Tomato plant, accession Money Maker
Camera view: vertical (180 deg); turntable rotation: 240 degrees
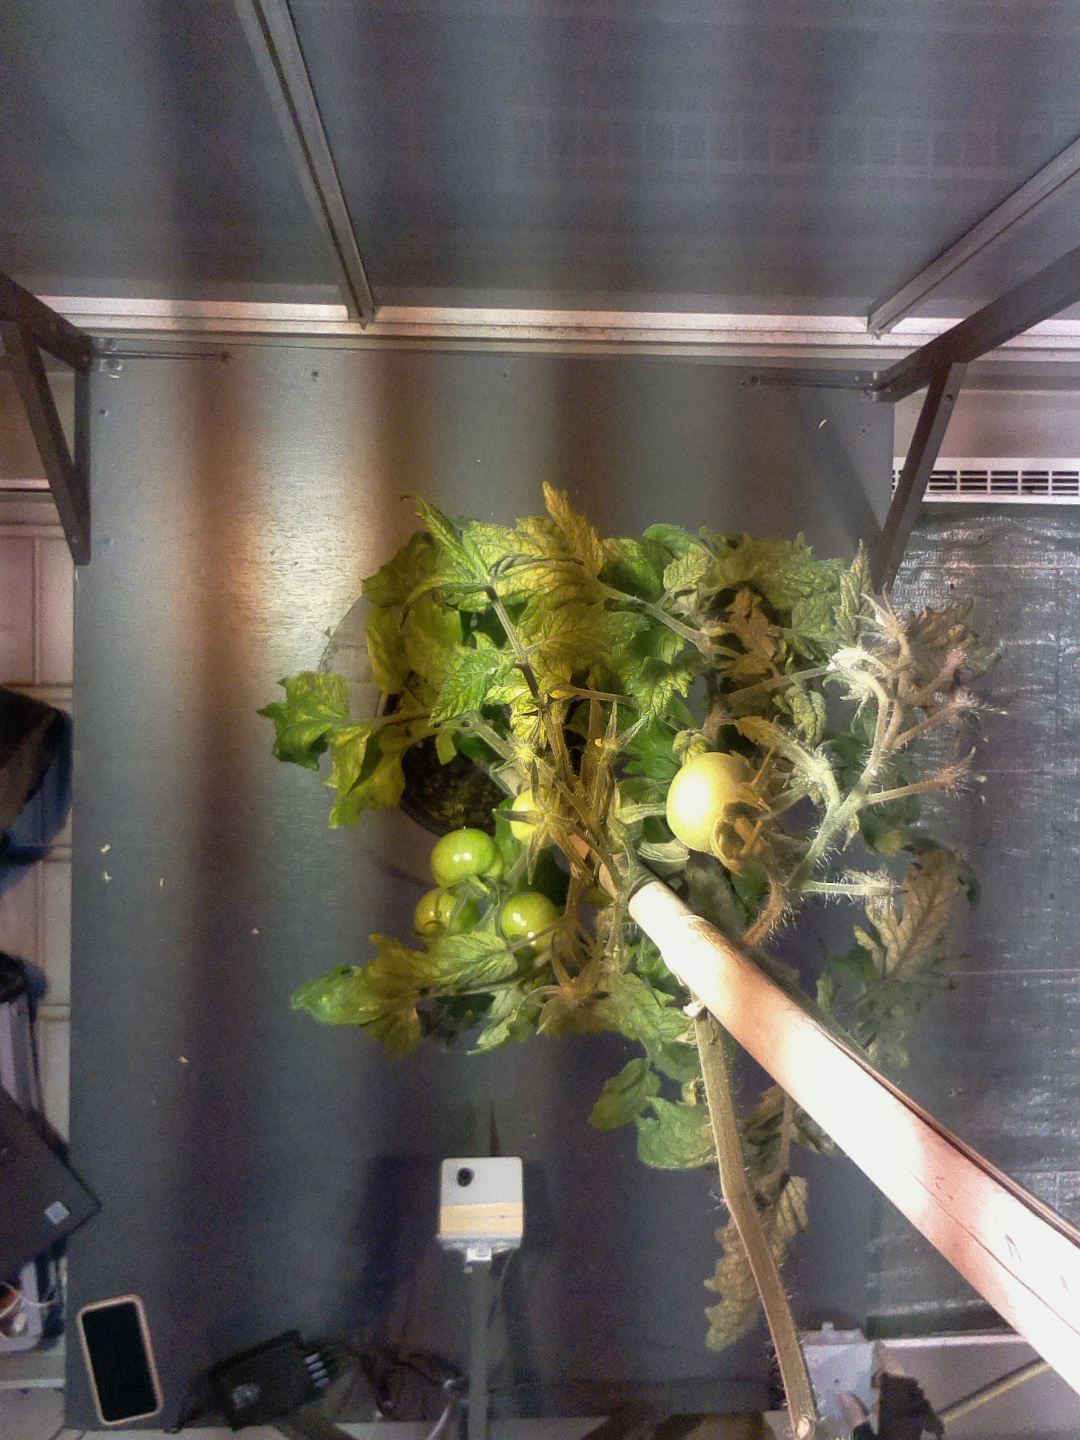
BBCH growth stage 77: 70%-80% of final fruit size